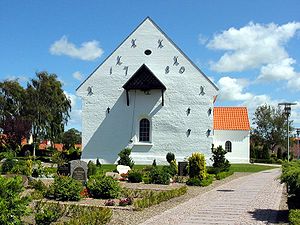
Sankt Hans Kirke (Hjørring)
Sankt Hans Kirke
Sankt Hans Kirke er en kirke i Hjørring og er indviet til Johannes Døberen.